Samuel Mudd

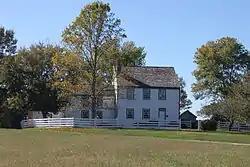
Dr. Samuel Mudd House, known as St. Catharine, now preserved as a museum

As a wedding present, Mudd's father gave the couple of his best farmland and a new house named St. Catharine. While the house was under construction, the Mudds lived with Frankie's bachelor brother, Jeremiah Dyer, finally moving into their new home in 1859. They had nine children in all: four before Mudd's arrest and five more after his release from prison. To supplement his income from his medical practice, Mudd became a small-scale tobacco grower, using five slaves according to the 1860 census. Mudd believed that slavery was divinely ordained and wrote a letter to the theologian Orestes Brownson to that effect.